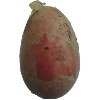
Label: red_potato